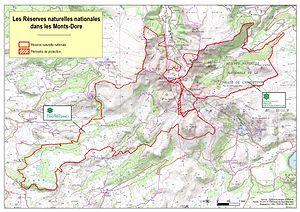
Carte des Réserves naturelles du Sancy
La Réserve naturelle nationale de Chastreix-Sancy est une réserve naturelle nationale créée le 13 juillet 2007 par le décret ministériel n° 2007-1091. Elle s’étend sur une superficie de 1 894,5 hectares au sein des monts Dore, sur le territoire du Parc naturel régional des Volcans d'Auvergne.